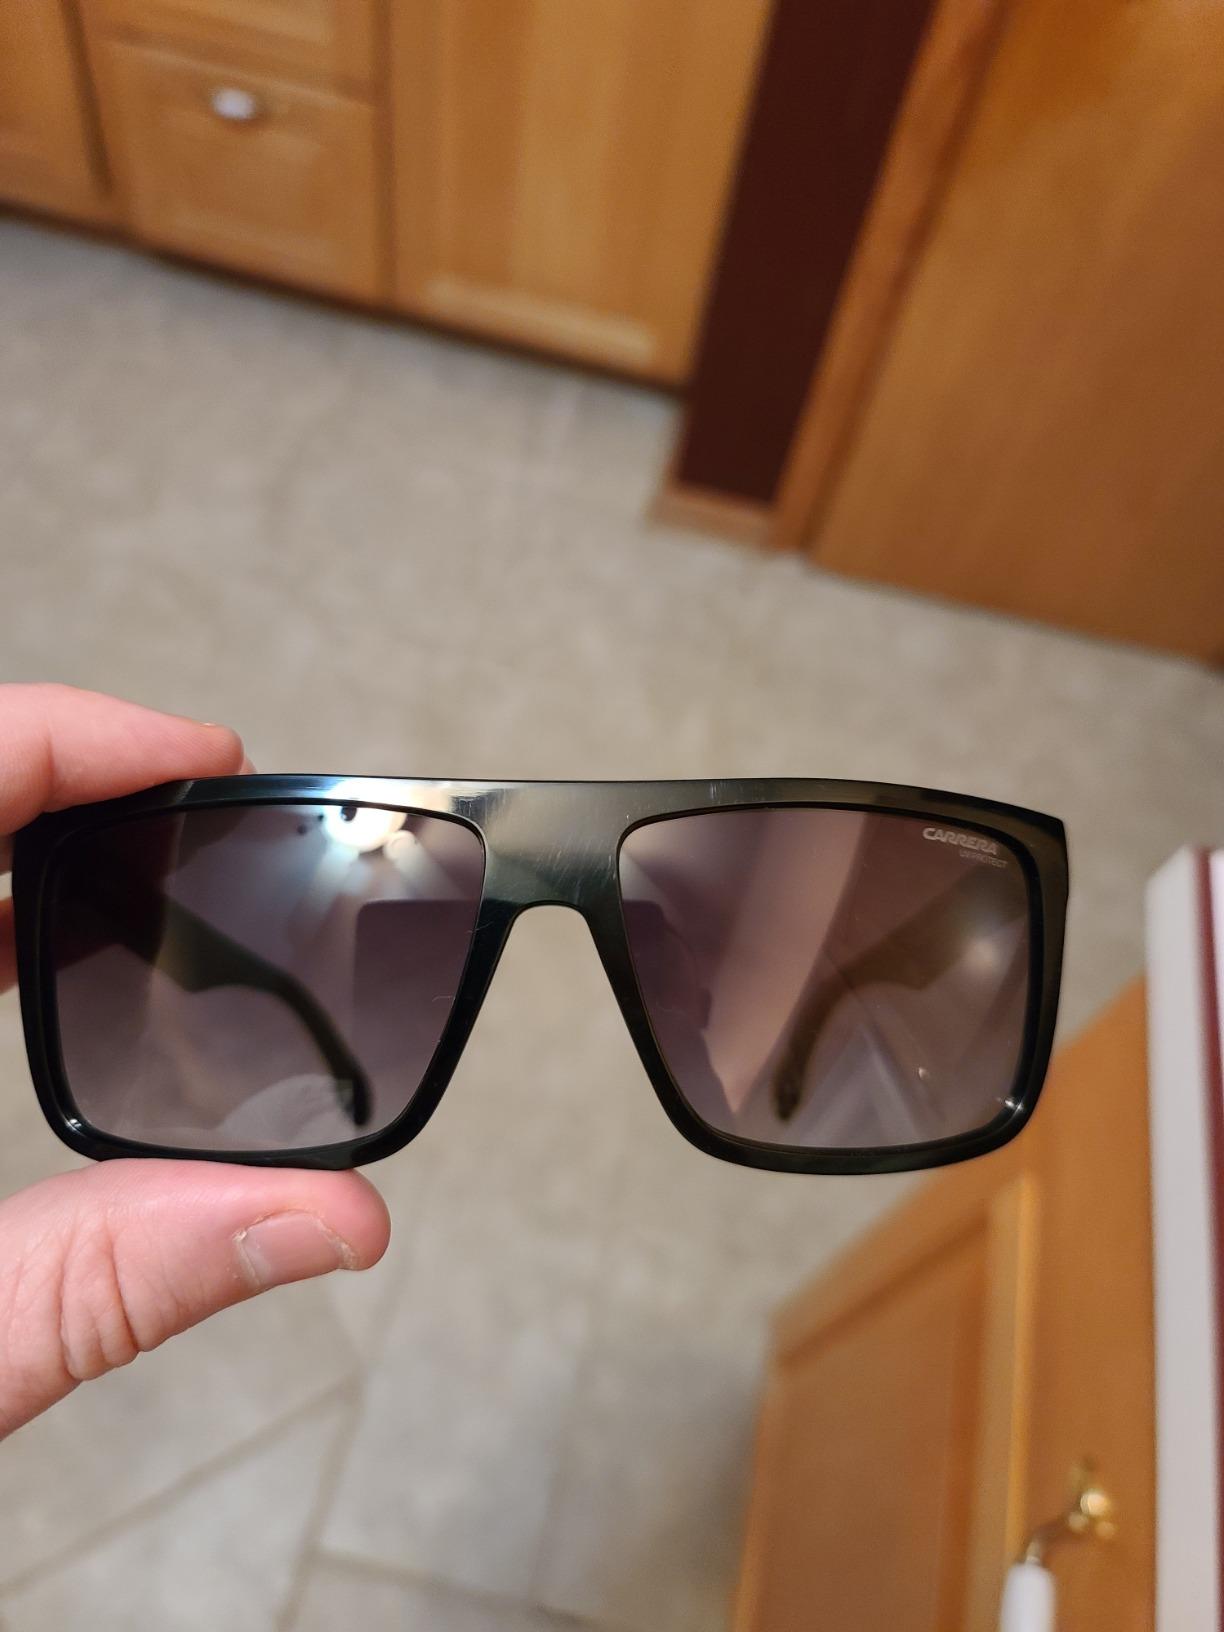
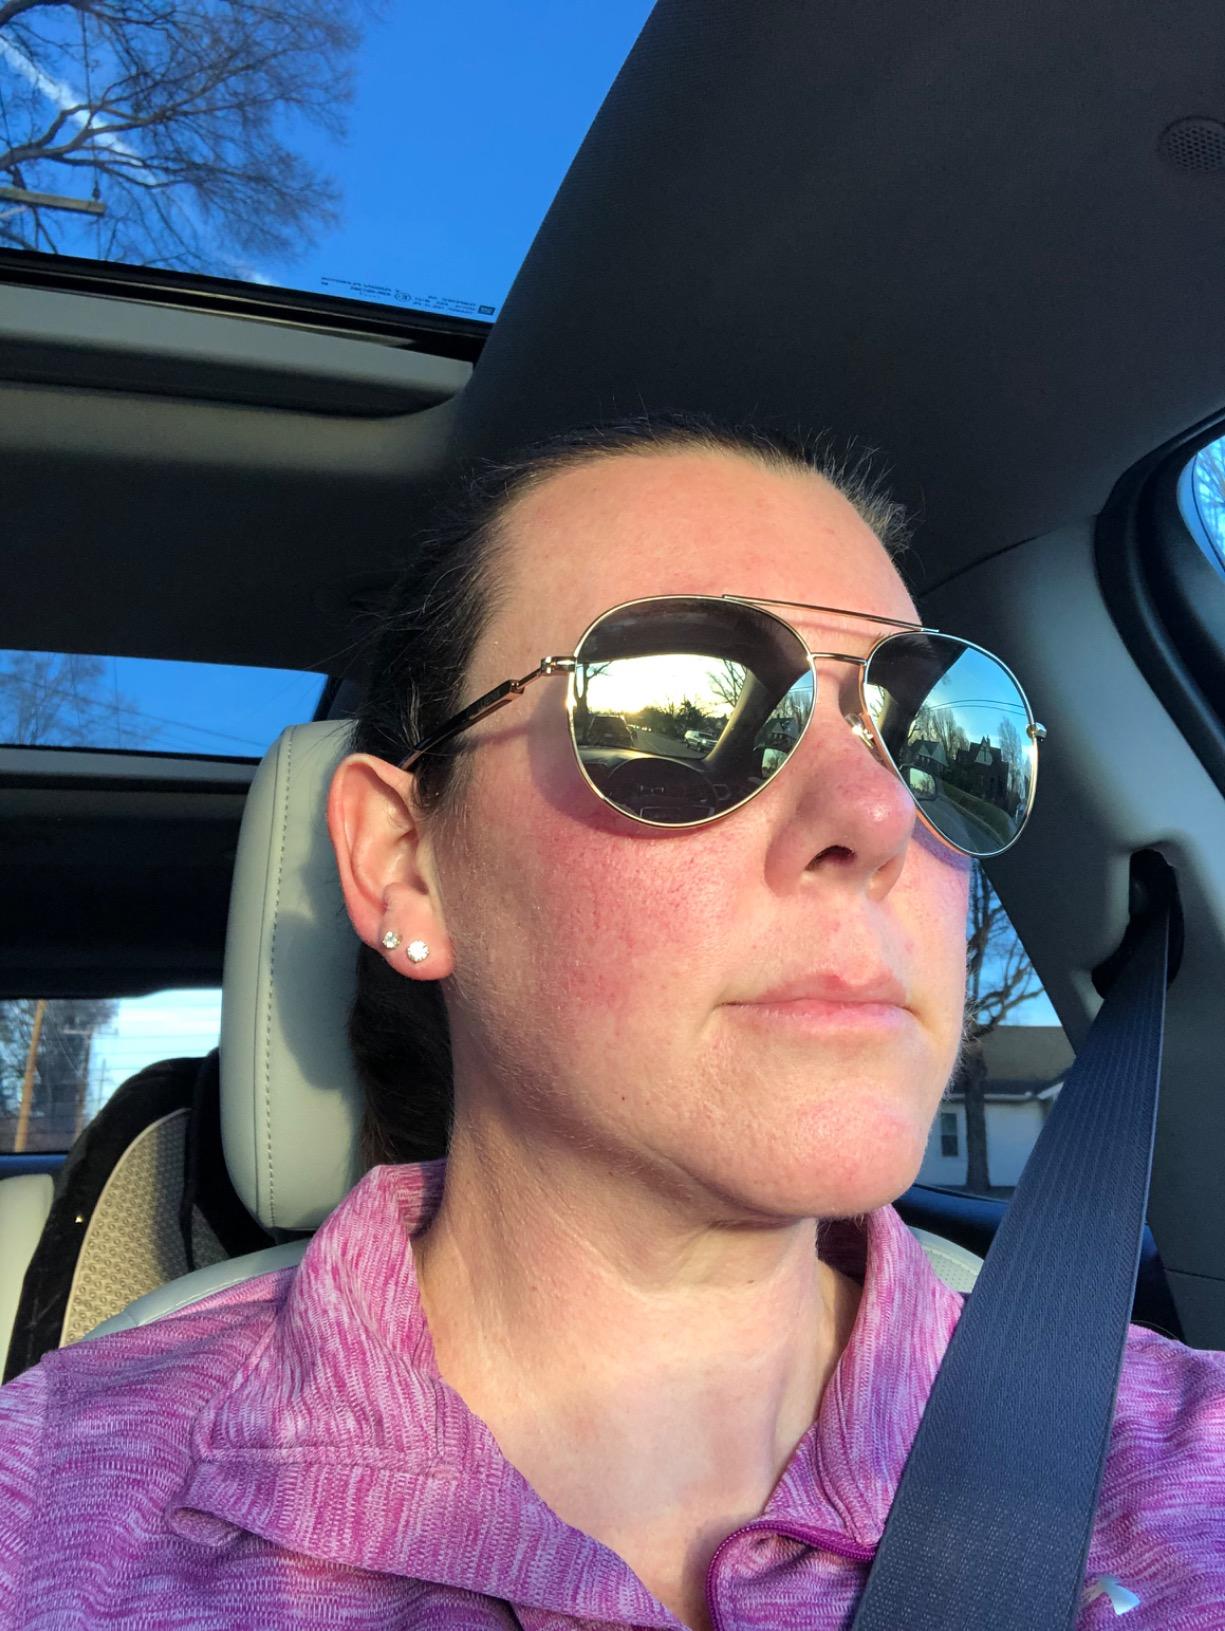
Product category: accessories_sunglasses
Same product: no